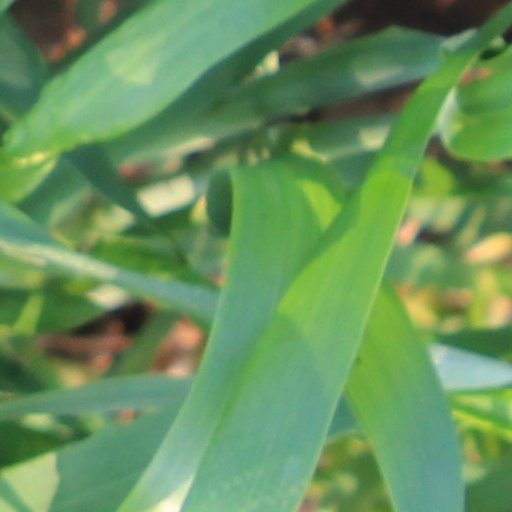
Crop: wheat